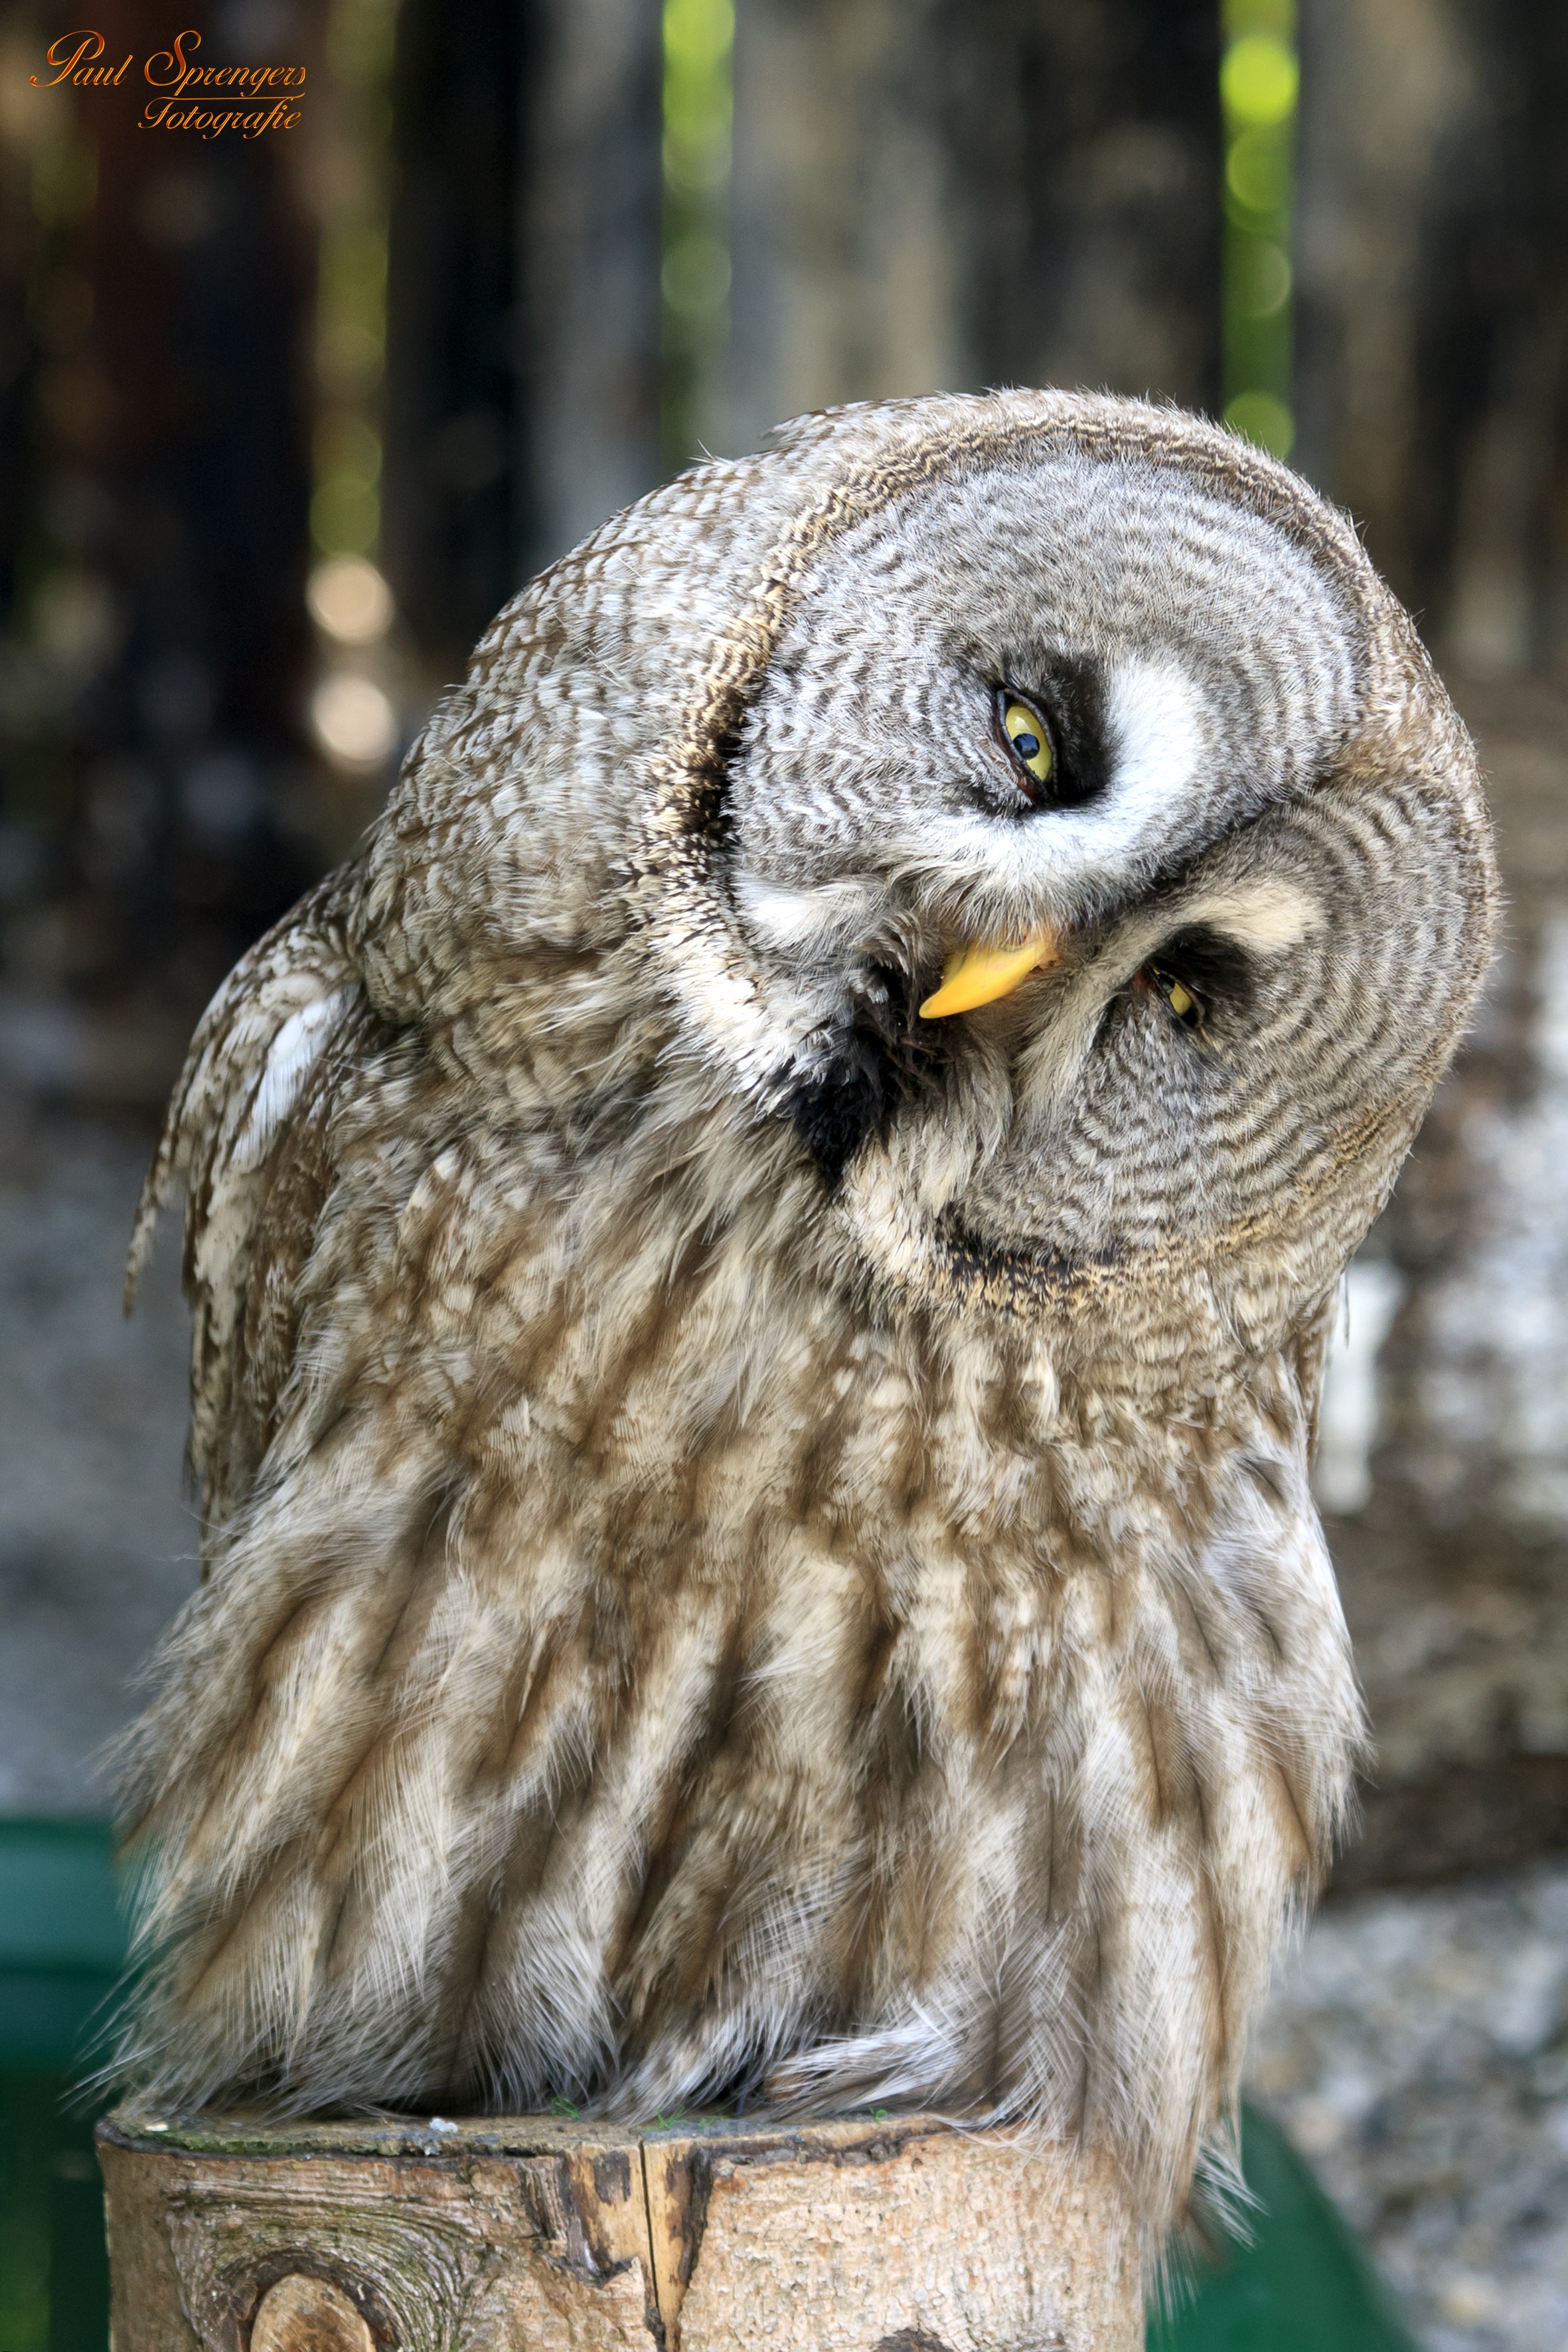
nature, bird, wing, animal, wildlife, beak, owl, fauna, bird of prey, close up, birds, eyes, vertebrate, falcon, owls, night active, great grey owl, lapland owl